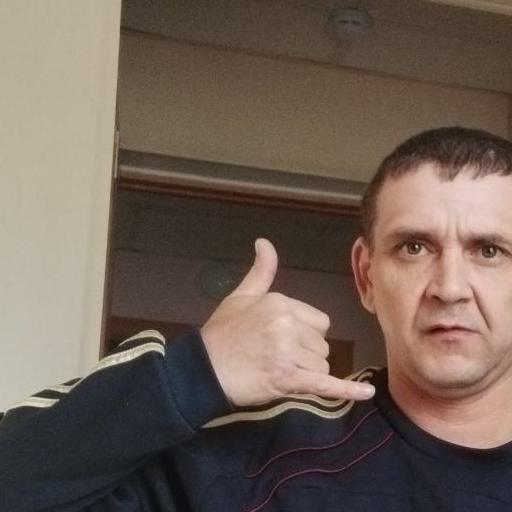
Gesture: call